Choux pastry
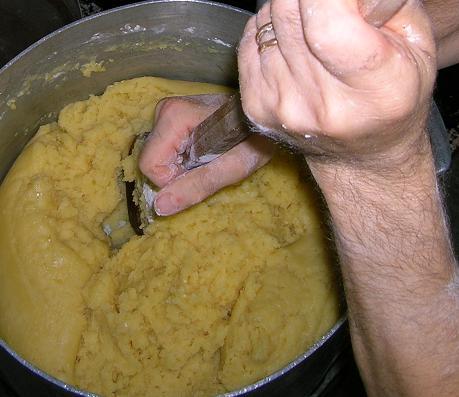
Also known as:
ar - Arabic: عجينة الشو
bg - Bulgarian: Шу тесто
ca - Catalan: Massa de lioneses
cs - Czech: Odpalované těsto
de - German: Brandmasse
es - Spanish: Pasta choux
fa - Persian: خمیر پفی
fr - French: Pâte à choux
fy - Western Frisian: Kôkdaai
he - Hebrew: בצק רבוך
hu - Hungarian: Égetett tészta
hy - Armenian: Եփովի խմոր
id - Indonesian: Adonan sus
is - Icelandic: Vatnsdeig
it - Italian: Pasta choux
ja - Japanese: シュー皮
jv - Javanese: Choux pastry
ka - Georgian: შუს ცომი
ko - Korean: 슈 페이스트리
nb - Norwegian Bokmål: Forvellede masser
nl - Dutch: Soezendeeg
pl - Polish: Ciasto parzone
pt - Portuguese: Massa choux
ru - Russian: Заварное тесто
sv - Swedish: Petit-chou
th - Thai: แป้งชู
tr - Turkish: Şu hamuru
uk - Ukrainian: Заварне тісто
zh - Chinese: 花結酥皮
Category: pastry (choux pastry)
Cuisine: French
Associated cuisines: French
Area: France
Countries: France
Region: Western Europe, , , ,
The dish is a delicate pastry dough used in many pastries. The essential ingredients are butter, water, flour and eggs. Instead of a raising agent, it employs its high moisture content to create steam, as the water in the dough evaporates when baked, puffing the pastry.